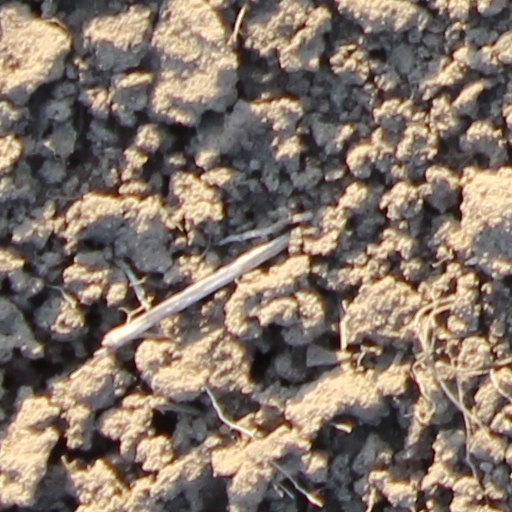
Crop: wheat